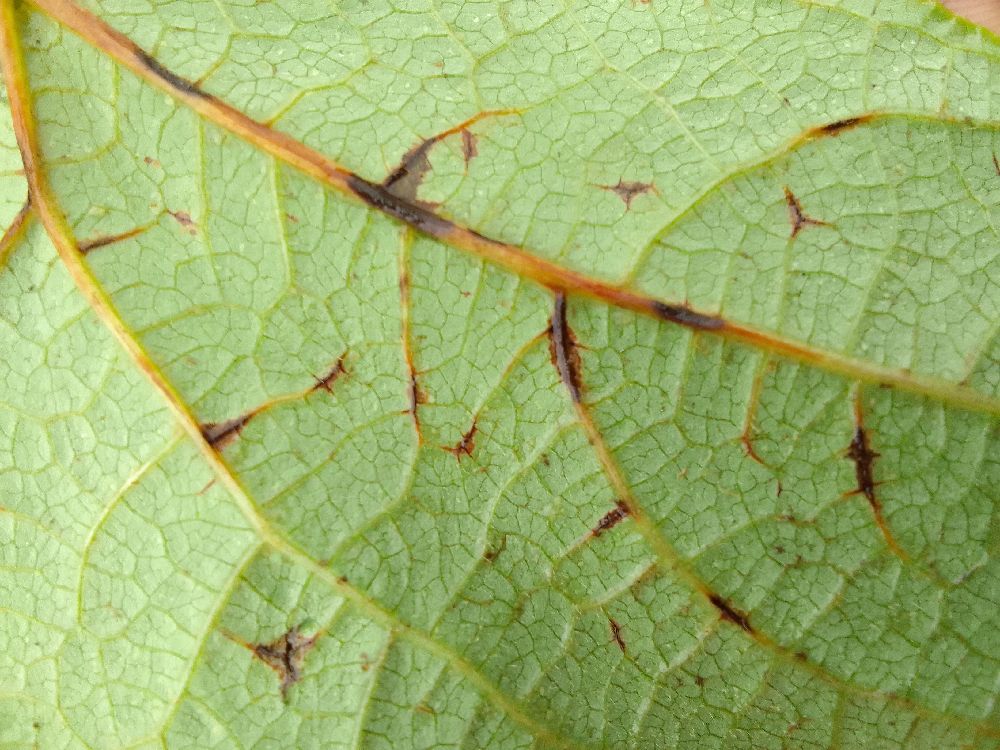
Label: anthracnose